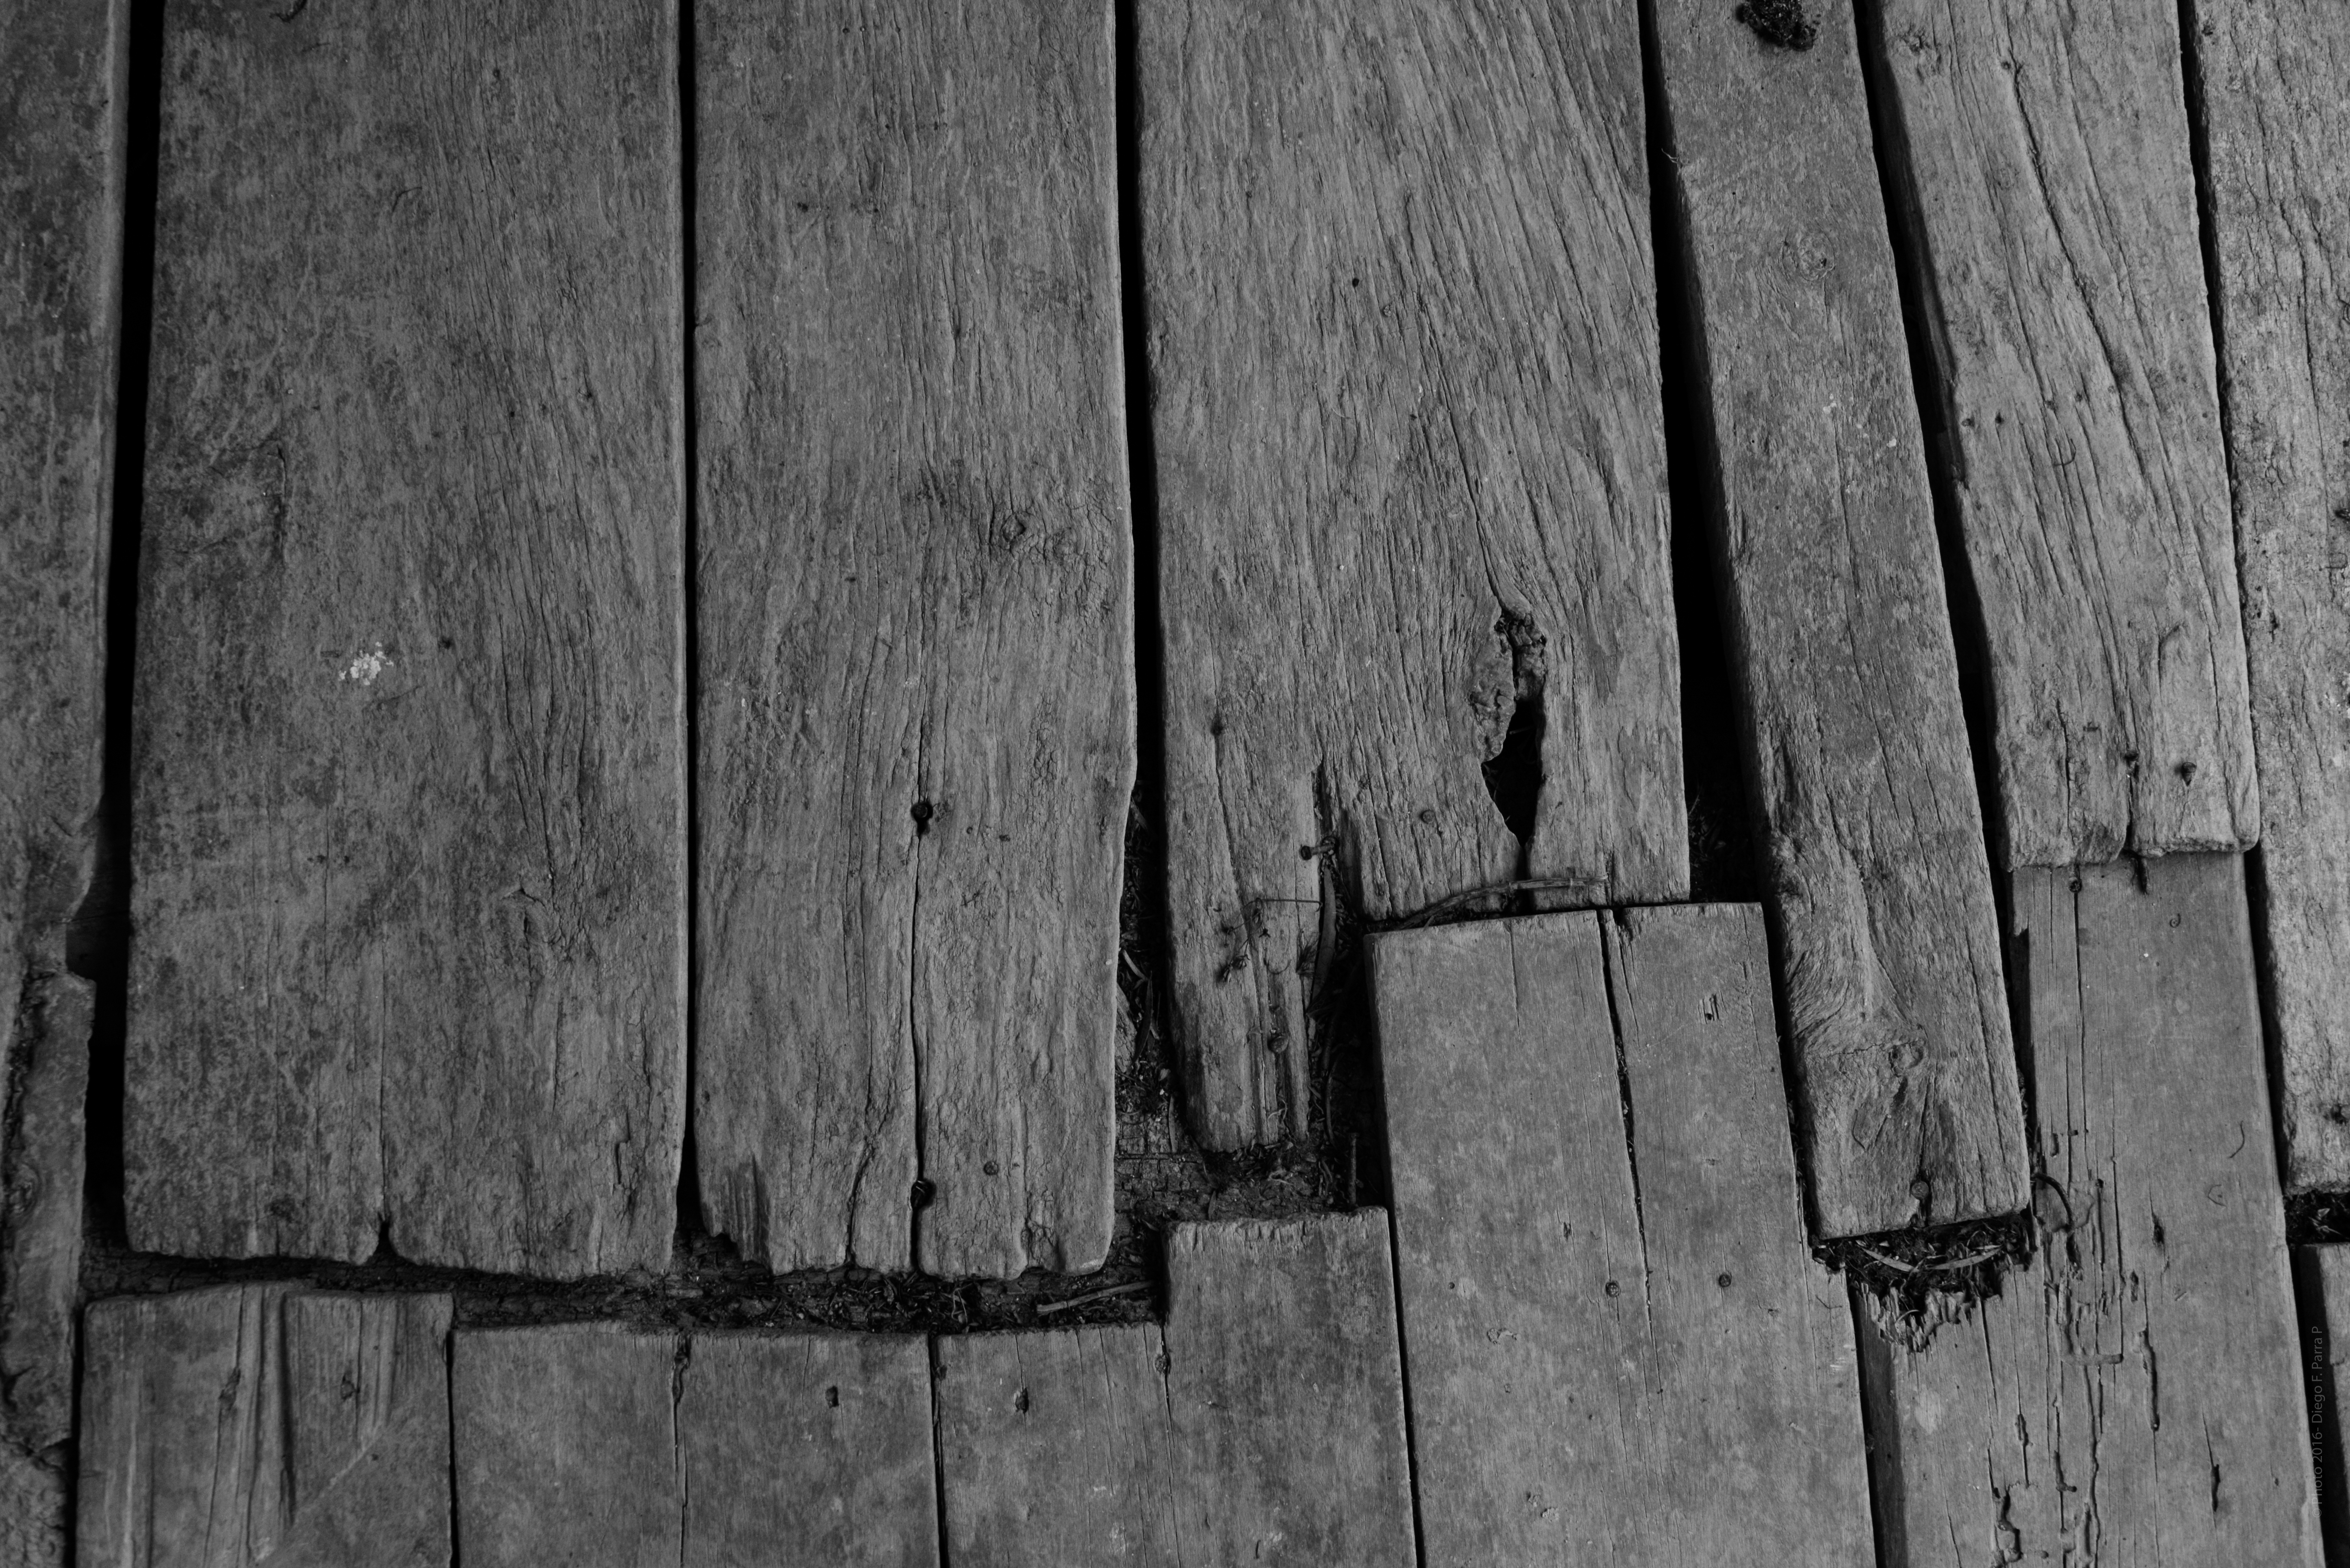
table, tree, branch, black and white, wood, white, texture, plank, floor, wall, bark, environment, line, natural, soil, black, monochrome, national park, hardwood, forestry, symmetry, old wood, flooring, monochrome photography